Melotte 186

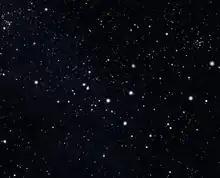
Simulated image of Melotte 186

Melotte 186 (also known as Collinder 359) is a large, loosely bound open cluster located in the constellation Ophiuchus. It has an apparent magnitude of 3.0 and an approximate size of 240 arc-minutes.